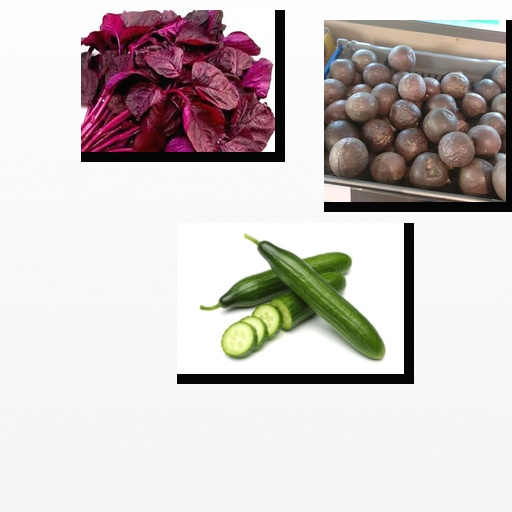
Food items: amaranth, cucumber, passion_fruit